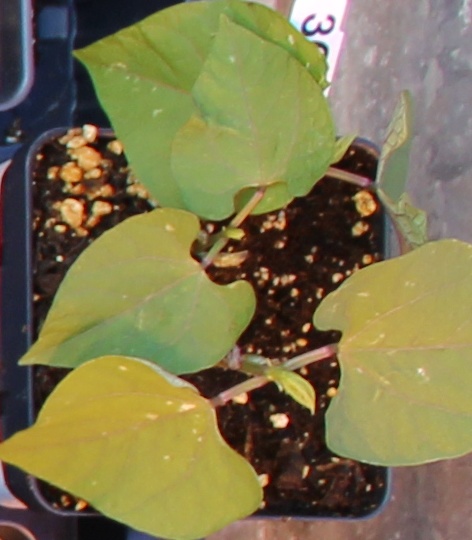
Label: Blackbean